Derby shoe

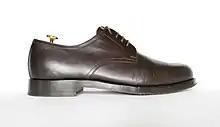
A plain Derby shoe

A derby (also called gibson) is a style of boot or shoe characterized by quarters, with shoelace eyelets, that are sewn on top of the vamp. This construction method, also known as "open lacing", contrasts with that of the Oxford shoe.